British Rail Class 55

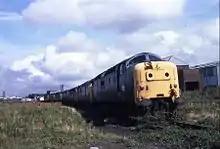
A line of seven withdrawn Deltics at Doncaster Works in August 1982

The ultimate Deltic performance came on 2 February 1978 with a run on the 07:25 from Newcastle to King's Cross. In some respects, the run was set up (the driver was about to retire) but the speeds were record-breaking. The locomotive was 55 008 "The Green Howards"; it was hauling 10 coaches (343 tons gross), and on the leg from York to London it achieved a timing of 137 min 15 sec. This included various signal stops and other enforced speed reductions; the net time is estimated at 115 min 45sec, an average of start to stop. The train achieved on the flat between Darlington and York, at Offord and whilst descending Stoke Bank.